Gaza war

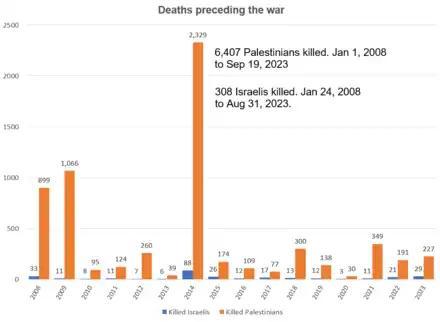
A bar chart from 2008 to before October 2023. 6,407 Palestinians have been killed during this time frame, while a smaller 308 Israelis have been killed.

In the 1948 Palestine war, the Zionist movement culminated in the establishment of the State of Israel over most of what had been Mandatory Palestine, with the exception of two separated territories that became known as the West Bank and the Gaza Strip, which were held by Jordan and Egypt respectively. Following the 1967 Six-Day War, Israel occupied the Palestinian territories of the West Bank and the Gaza Strip. The upcoming period witnessed two popular uprisings by Palestinians against the Israeli occupation; the First and Second Intifadas in 1987 and 2000 respectively, with the latter's end seeing Israel's unilateral withdrawal from Gaza in 2005.